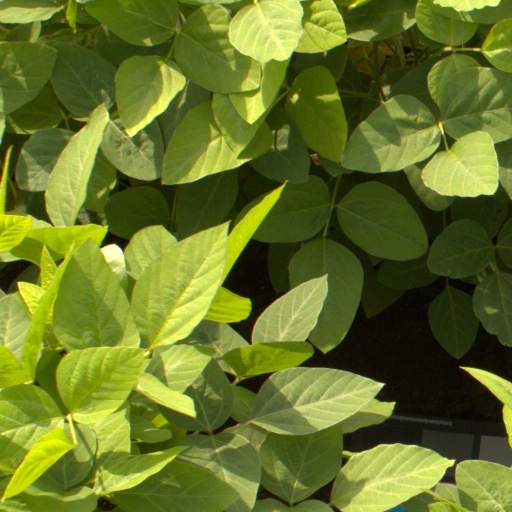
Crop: soybean